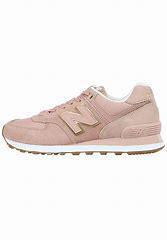
Brand: New
Model: Balance WL574